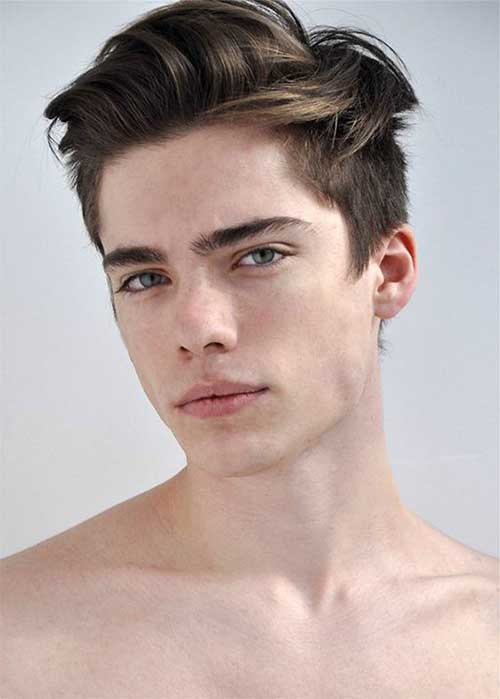
Gender: men